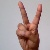
The image shows a hand gesture representing the letter 'V' in Indian Sign Language.